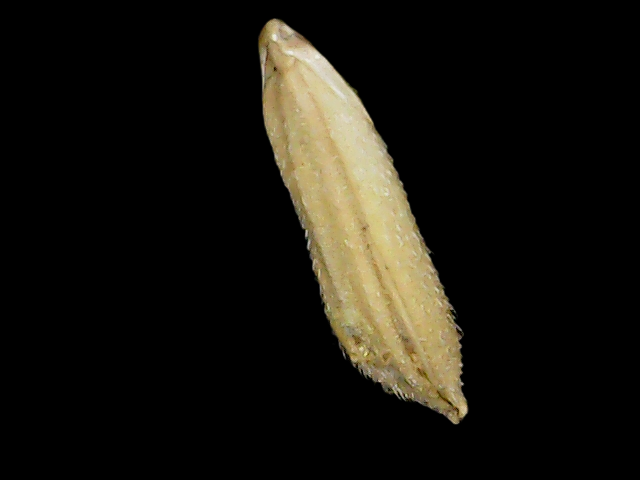
Rice variety: Binadhan14